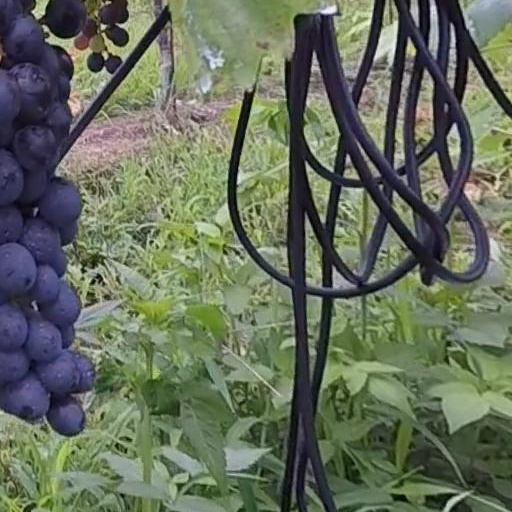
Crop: grape